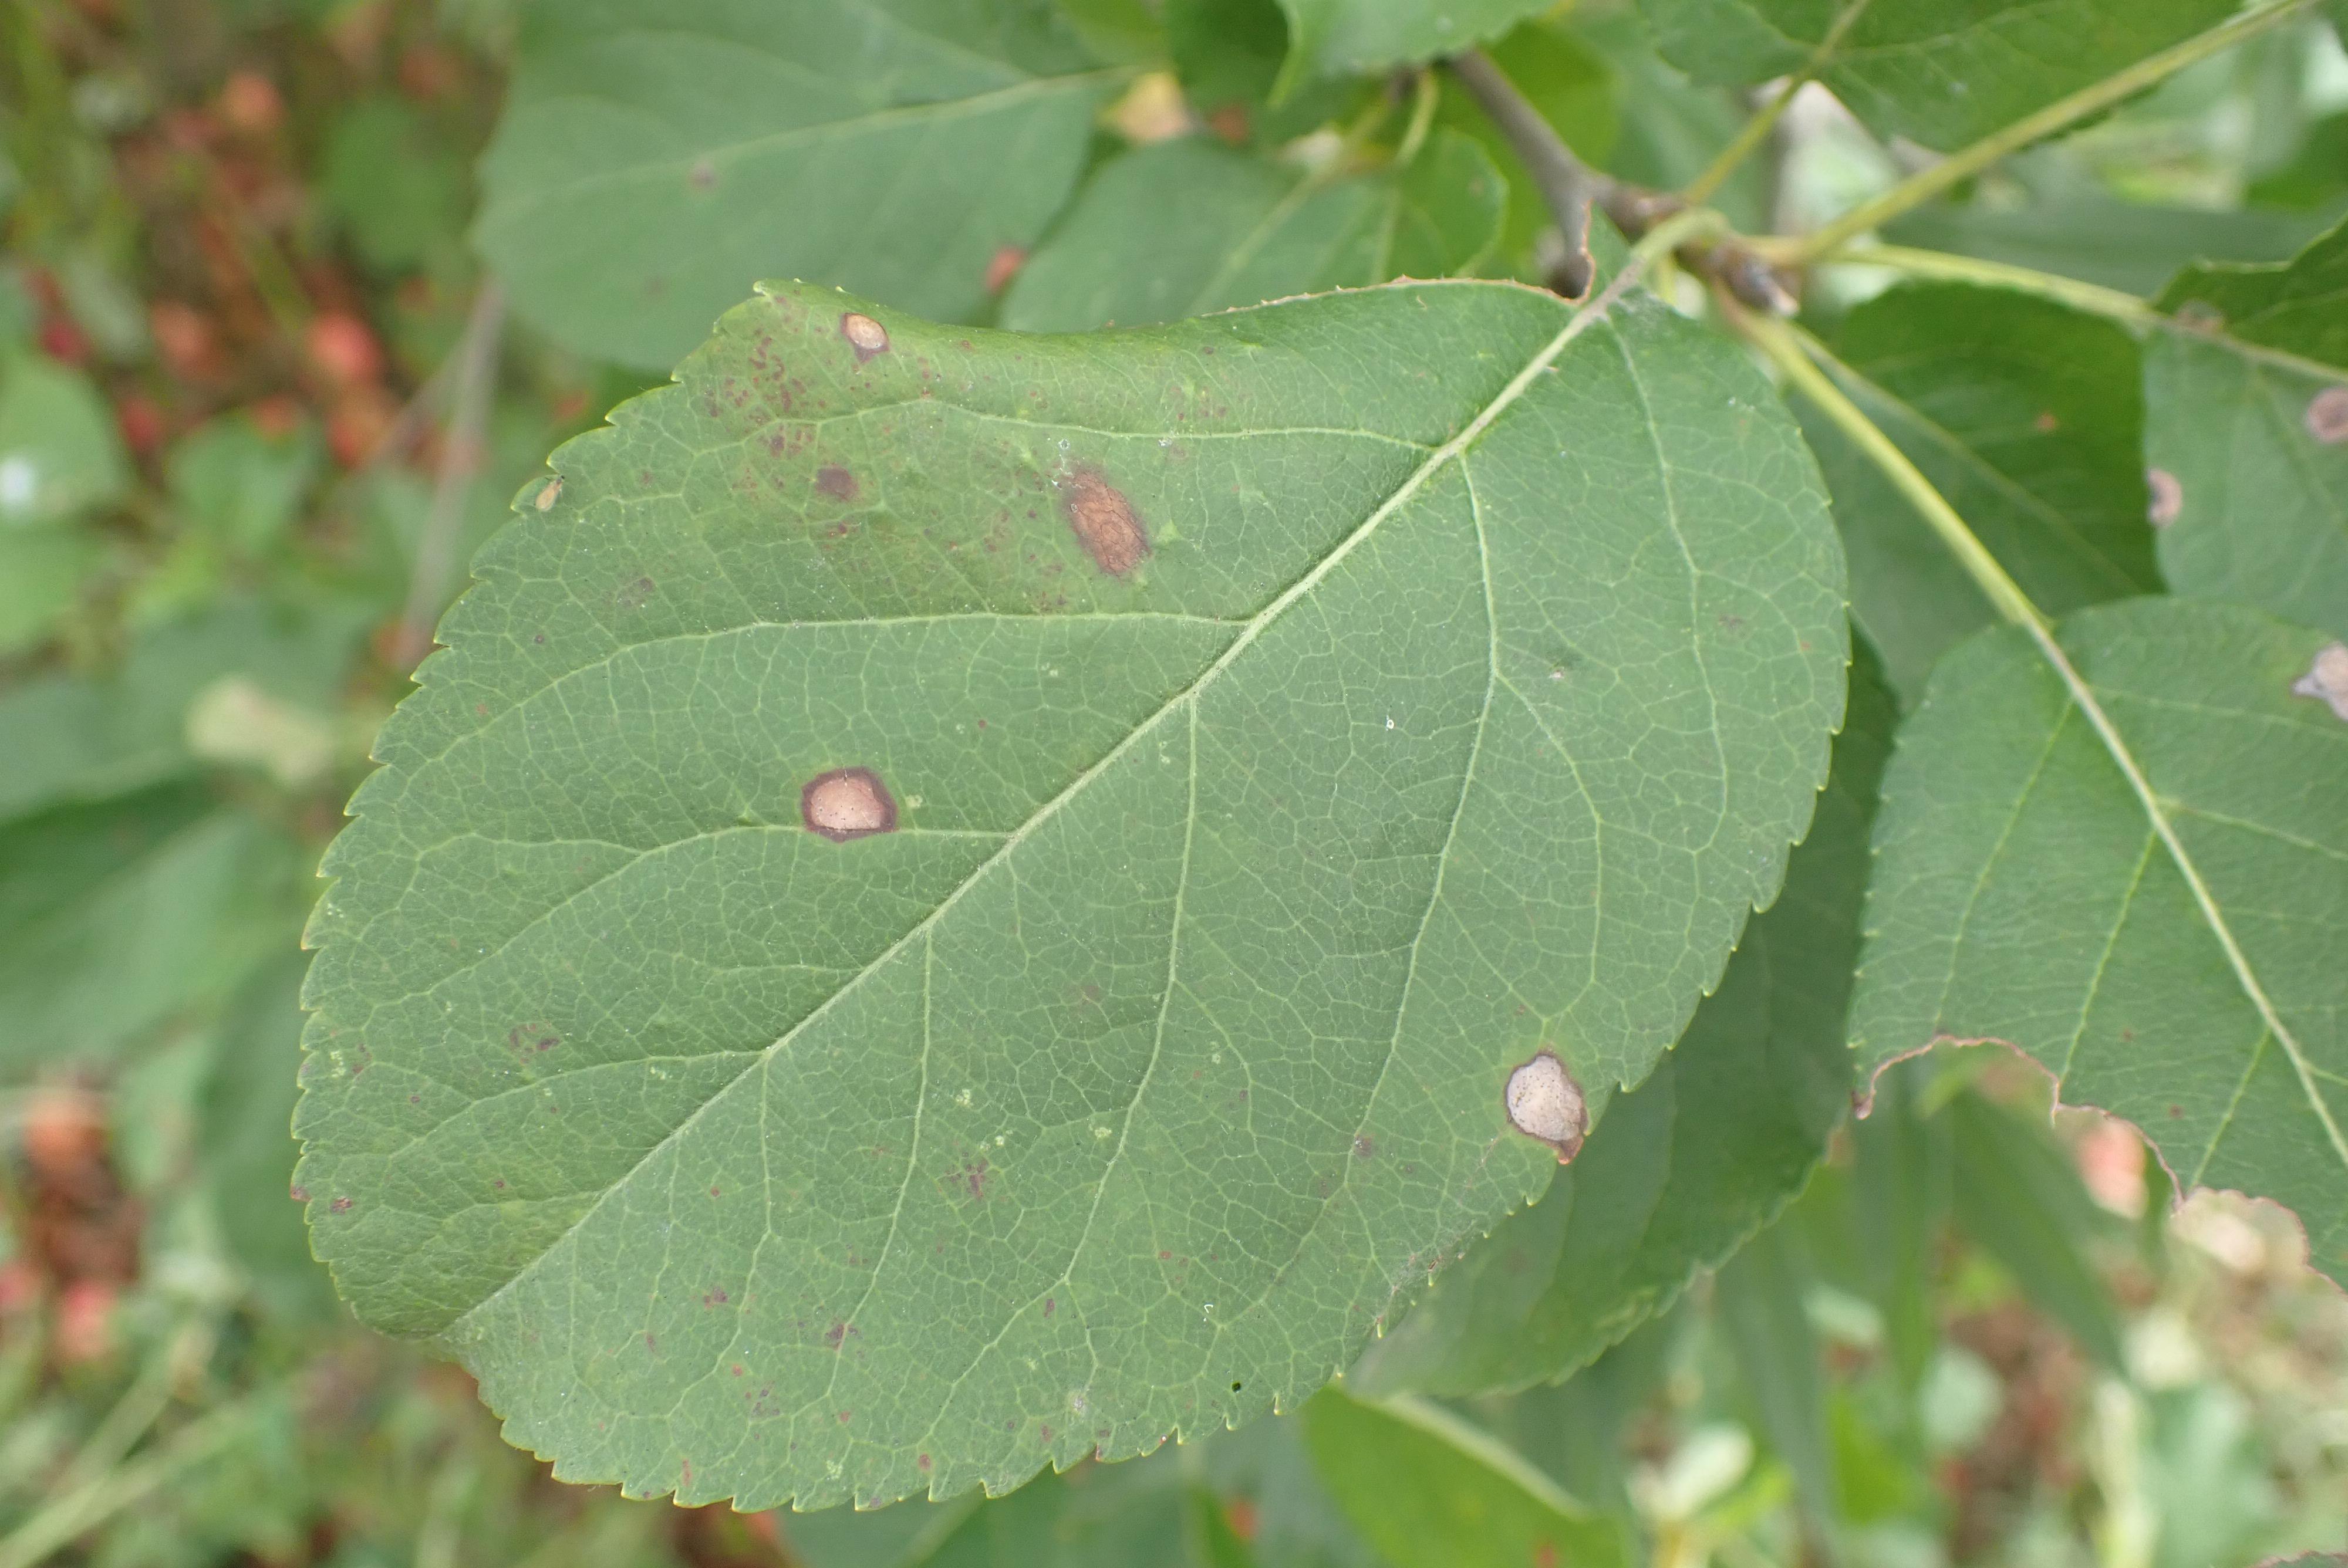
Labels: complex